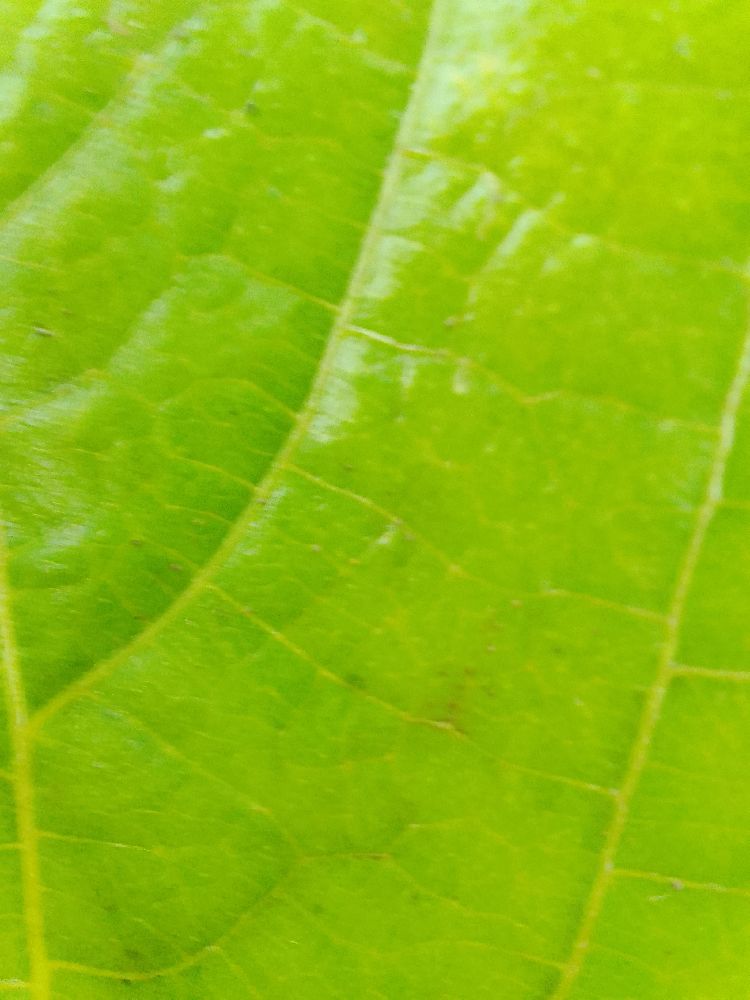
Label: healthy